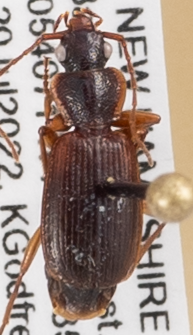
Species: Cymindis cribricollis
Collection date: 2022-07-20
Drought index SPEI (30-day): -0.988
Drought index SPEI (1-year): -0.8
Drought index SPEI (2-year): -1.314